Lontong

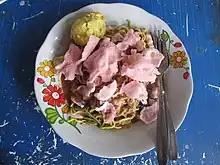
"Lontong pical"

"Lontong pical" is a Minang food. It is rice cake with noodles and vegetables smothered in thin peanut sauce also sprinkled with krupuk.